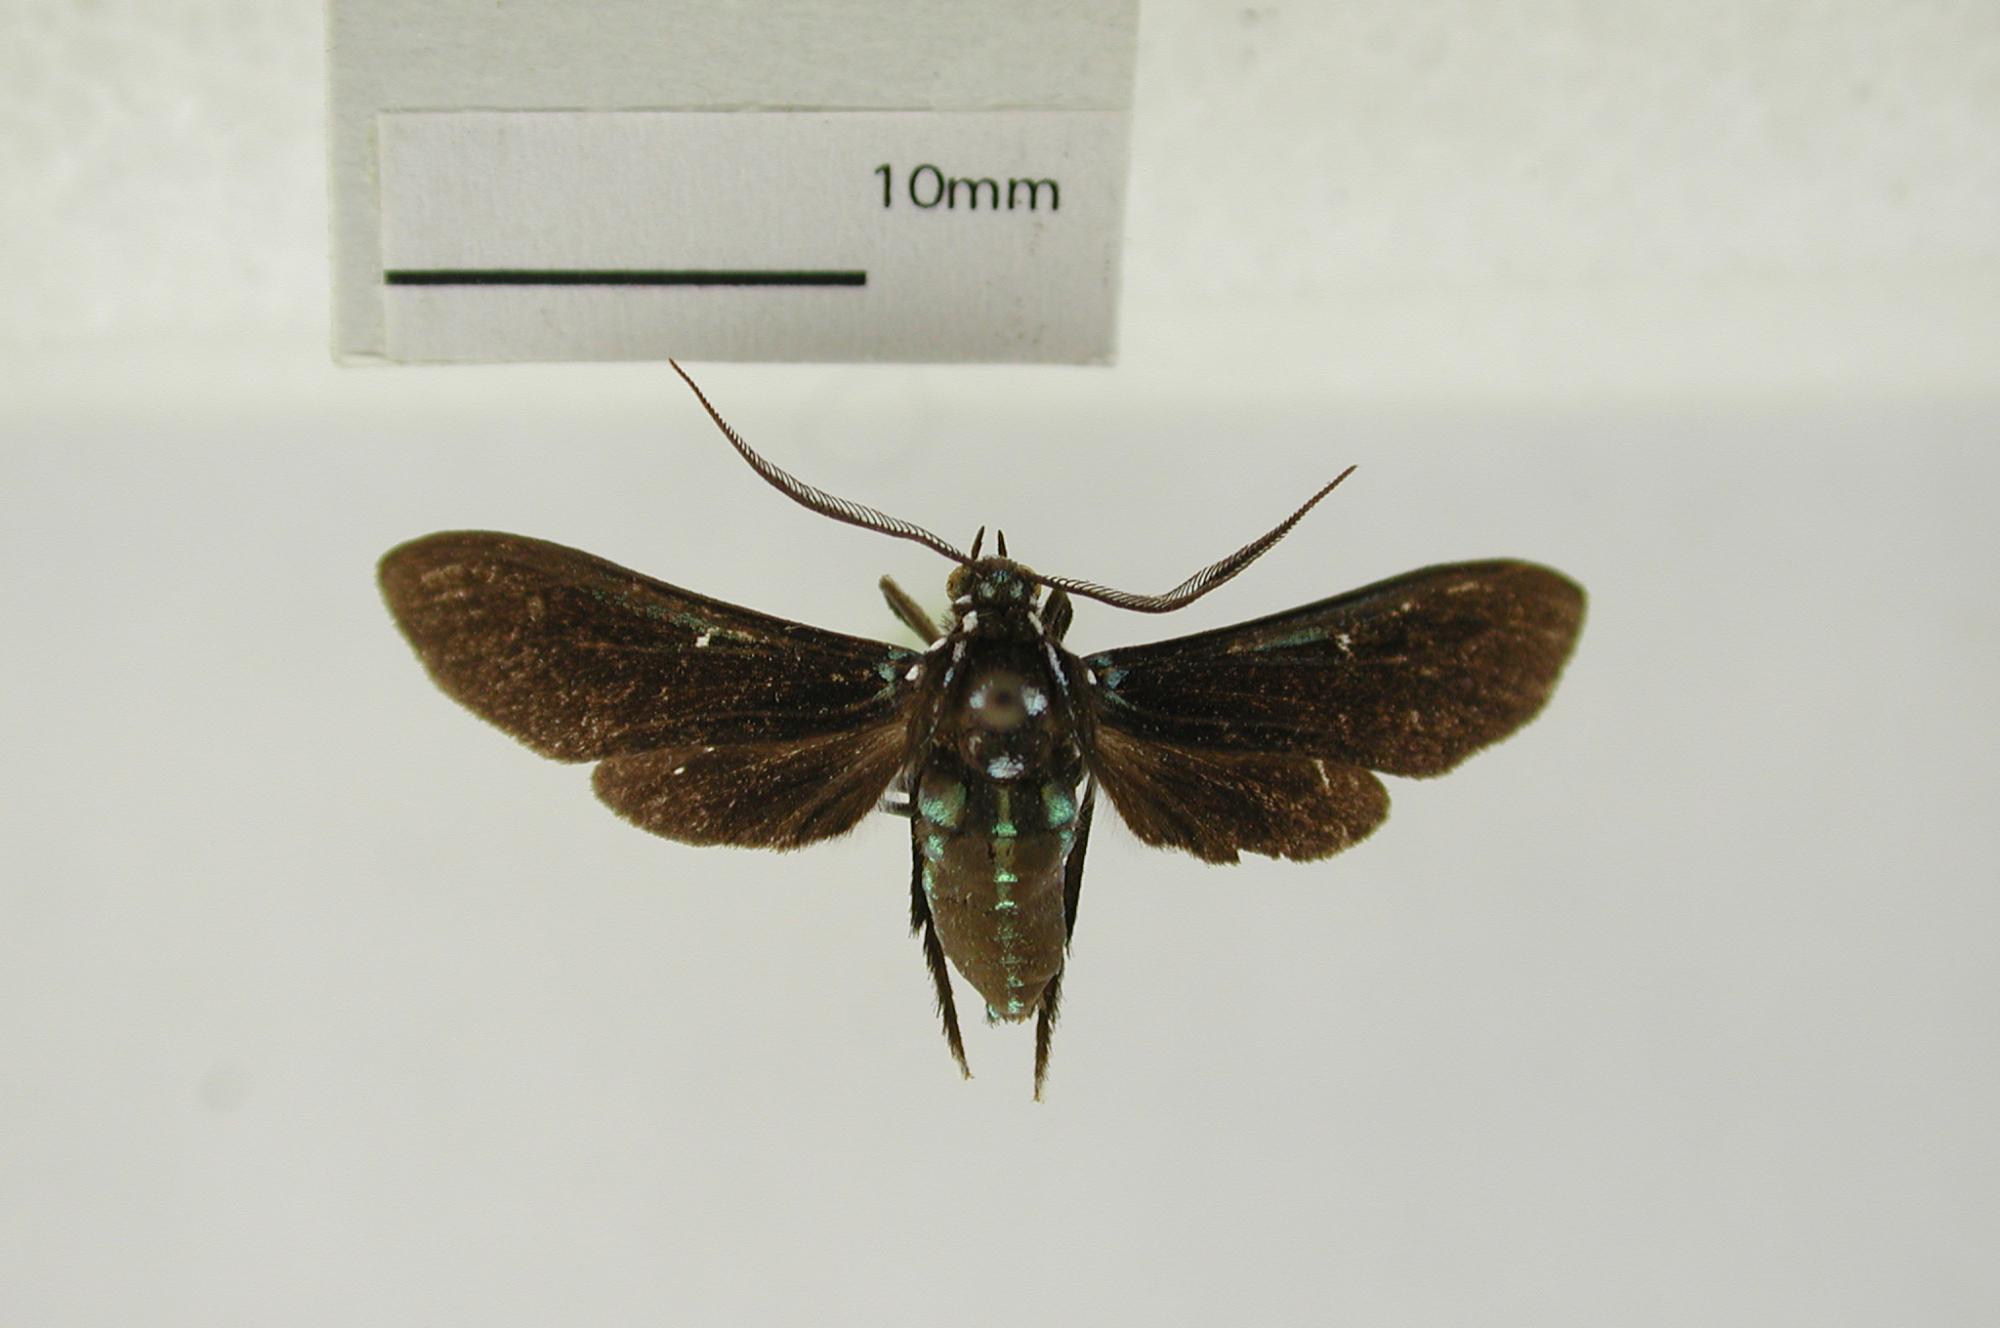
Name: Macrocneme caurensis
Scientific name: Macrocneme caurensis Klages, 1906
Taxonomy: Animalia, Arthropoda, Insecta, Lepidoptera, Arctiidae
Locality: Caura, Venezuela